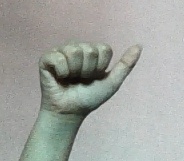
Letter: dhad